Charters Towers

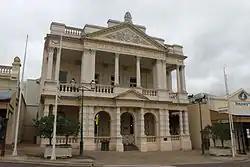
Australian Bank of Commerce (former), 2012

On Sunday 10 August 1884, the new Charters Towers District Hospital opened. During 1888–89, the Charters Towers Stock Exchange and Royal Arcade were constructed at the northern end of Gill Street for local businessman and civic leader Alexander Malcolm.